A School Outing

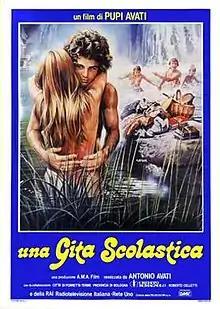
Italian theatrical release poster by Enzo Sciotti

A School Outing is a 1983 Italian comedy-drama film written and directed by Pupi Avati. It entered the 40° Venice Film Festival. The film won the Nastro d'Argento Awards for Best Director, Best Score, Best Actor, Best New Actress and Best Original Script.